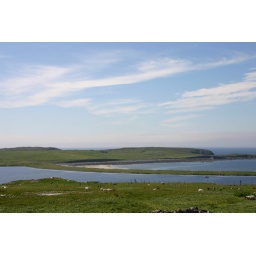
Looking from the kitchen window over to the shore.